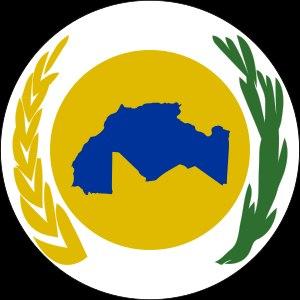
Habité dès la préhistoire par des populations berbères, le Maroc et son territoire ont connu des peuplements phéniciens, carthaginois, romains, vandales, byzantins et arabes. C'est en 788, lors de son exil qu'Idris Iᵉʳ, fuyant les persécutions du califat des Abbassides, a donné naissance à un État dans le Maghreb al-Aqsa. Depuis, le Maroc a toujours gardé, si ce n'est une indépendance absolue, du moins une très forte autonomie.